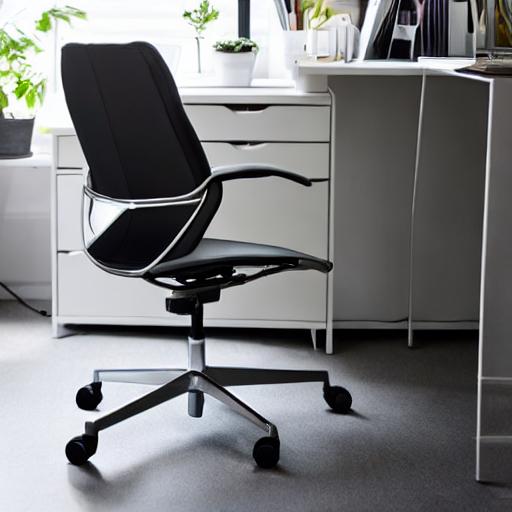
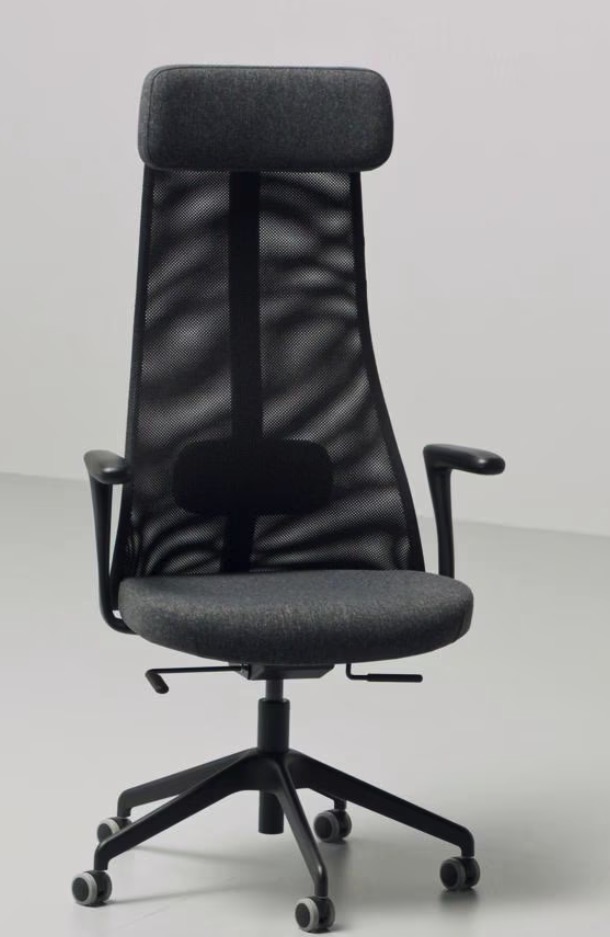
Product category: items_chair
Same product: no